History of the Green Party of the United States

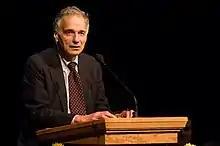
Ralph Nader, 1996 and 2000 nominee

At the 1995 national Green Gathering in Albuquerque, New Mexico, a proposal to put a candidate for president in 40 states was adopted. A significant minority of Greens voiced strong ideological objections (based on the principle of decentralization) to the proposal to become involved in such a large-scale political arena for the first time. Those who wished to run a candidate for president continued to pursue the possibility. Working within their state parties, as well as through an independent organization called Third Parties '96, they convinced Ralph Nader to accept placement on the Green Party of California's March 1996 primary ballot. Eventually, he accepted placement on more ballots but ran a limited campaign with a self-imposed campaign spending limit of $5,000 (which allowed him to avoid being subject to the obligation to file campaign finance statements with the FEC). He chose Winona LaDuke as his vice-presidential candidate. A convention was held at UCLA in Los Angeles on August 20, 1996 where Nader accepted the nomination. Nader/LaDuke were on the ballot in twenty-two states and received 685,297 votes, or 0.7% of all votes cast.